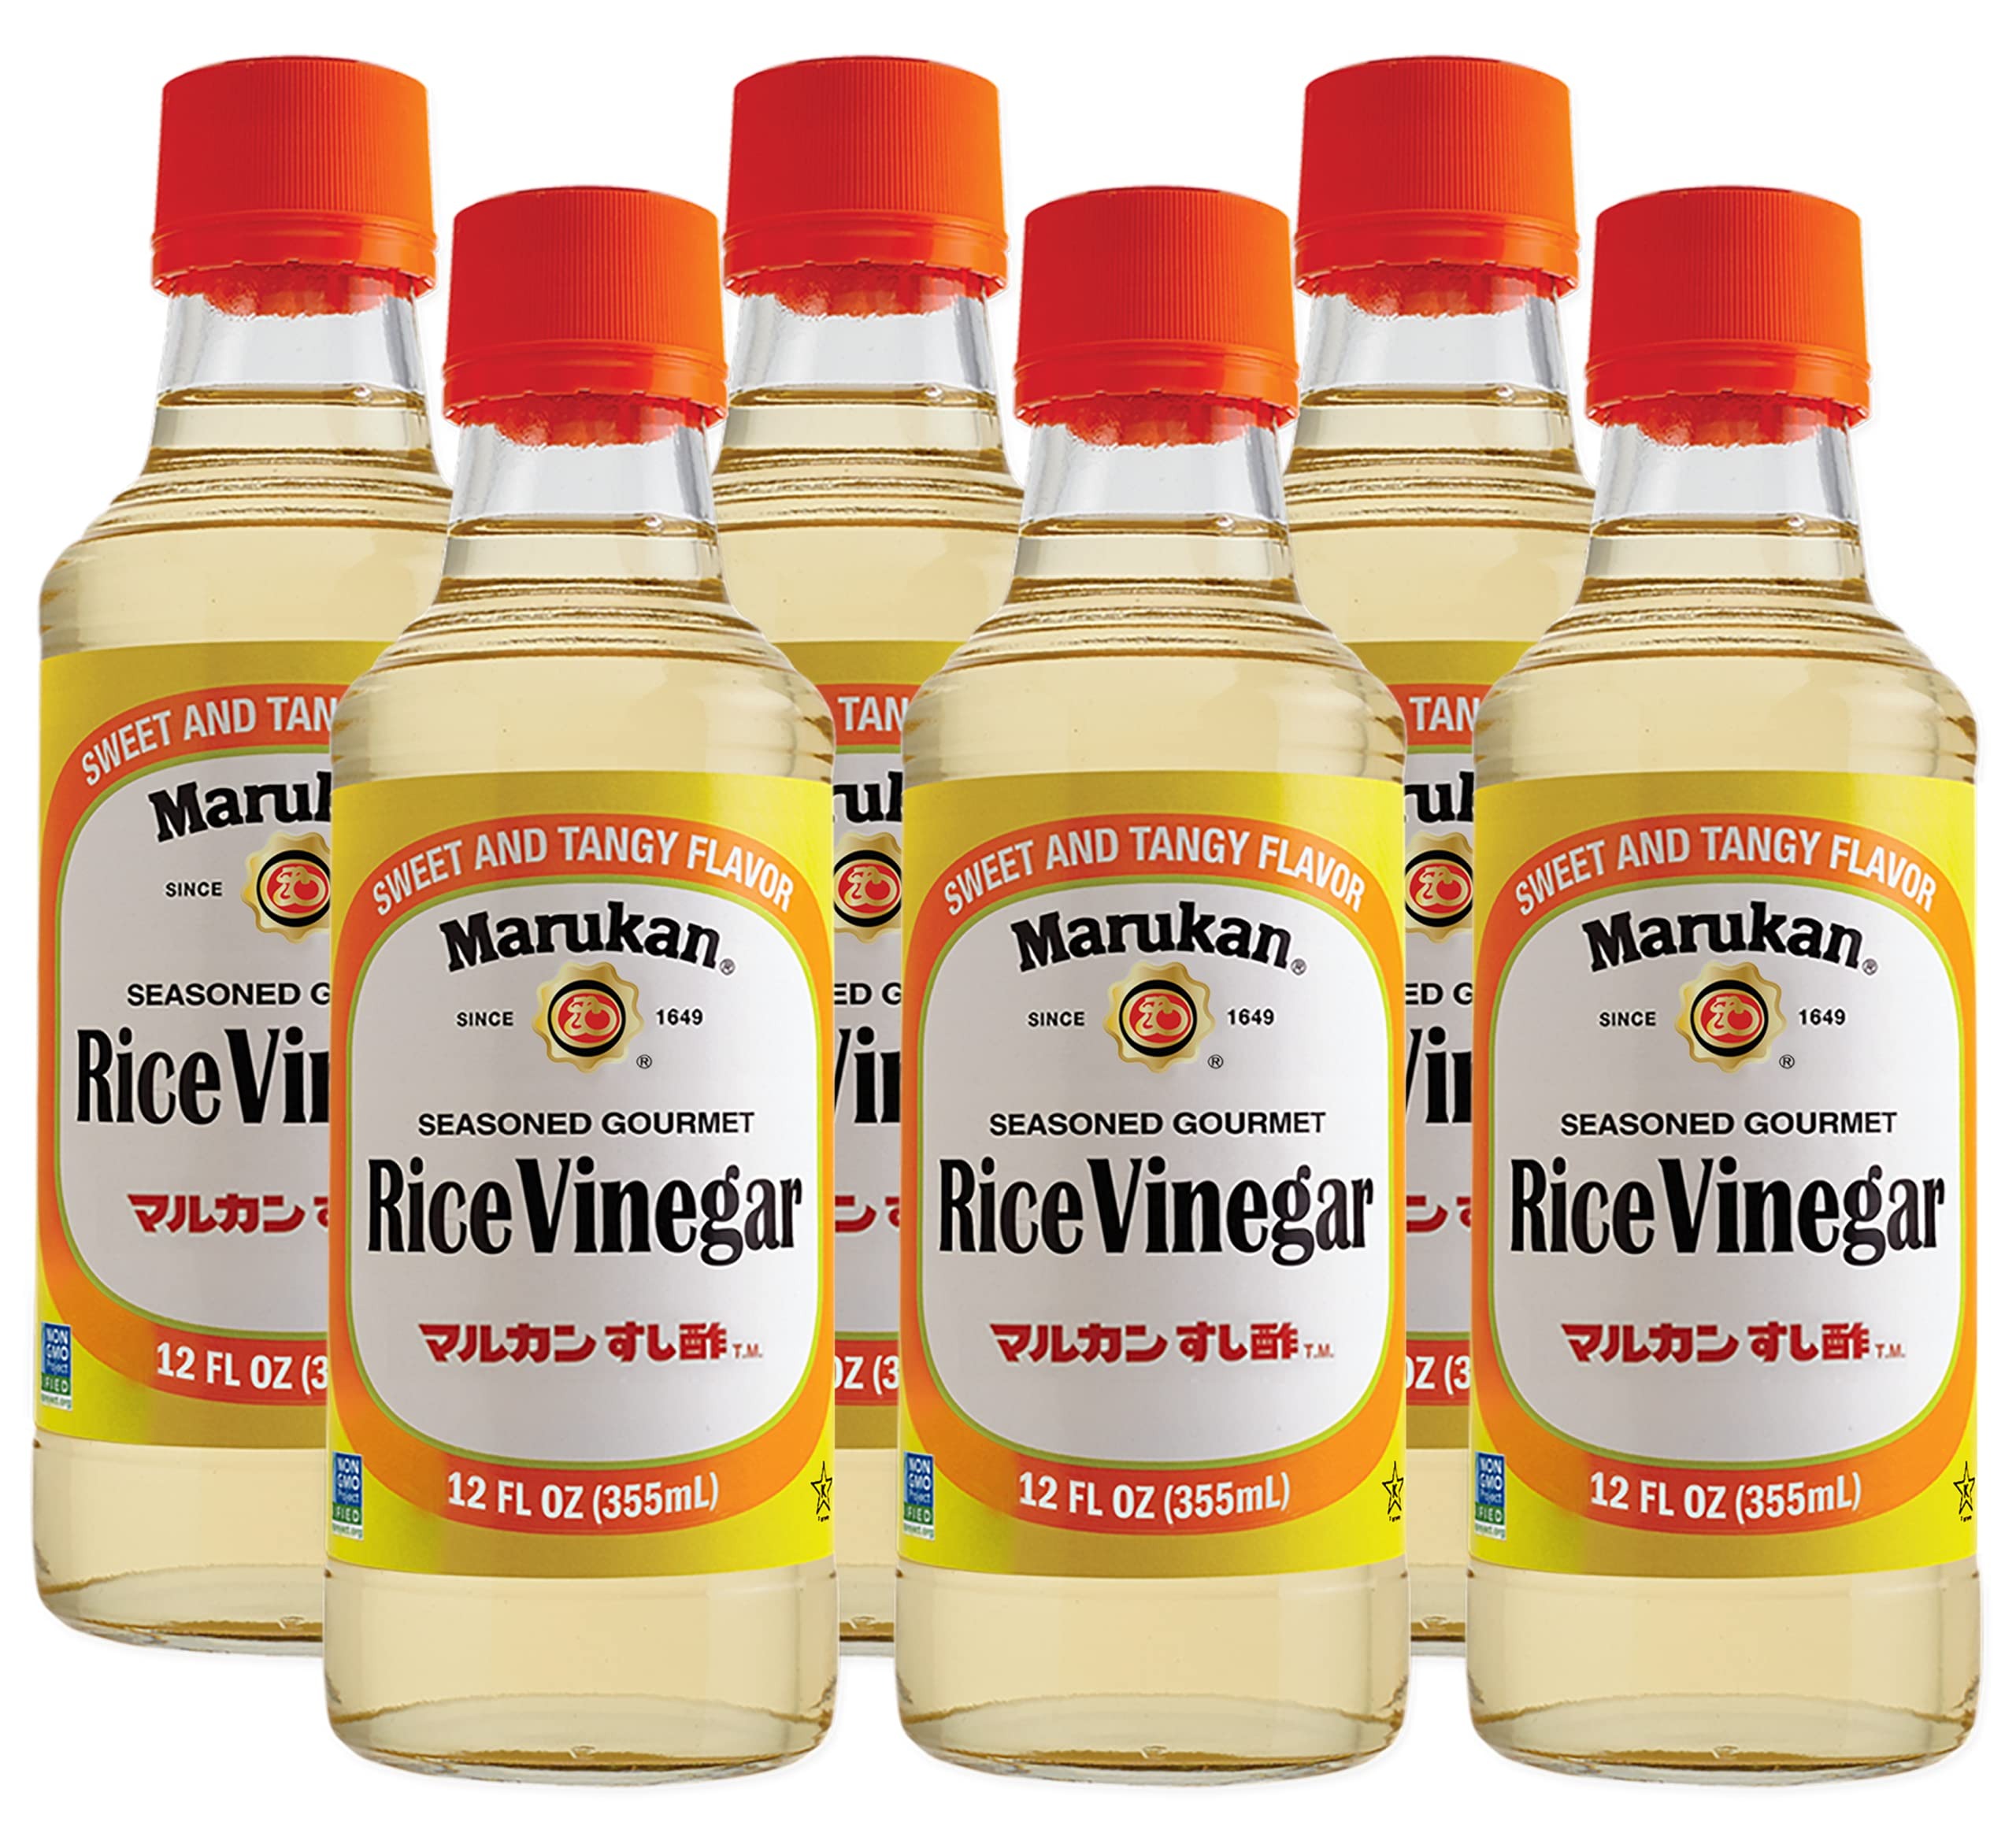
Item Name: Marukan Seasoned Gourmet Rice Vinegar, 12 Ounce Glass Bottle (Pack of 6)
Bullet Point 1: Seasoned Rice Vinegar: This carefully blended rice vinegar can be used to prepare sushi rice in your own home. Because it does not contain any fat, it also serves as a healthy ingredient for marinades by mixing it with your choice of oil.
Bullet Point 2: Gourmet Cooking Ingredient: Our rice vinegars are certified Kosher, Vegan, Gluten Free and Non GMO Project Verified. Try all of our varieties: Seasoned, Unseasoned, Organic, Lite and Original
Bullet Point 3: Finest Ingredients: Our vinegars are made from scratch using select California grown rice and acetic acid bacteria from Japan, where it is delicately cultivated to be used in the fermentation process
Bullet Point 4: Natural Brewed Quality: Our vinegars are slowly and naturally brewed using traditional methods developed over three centuries of experience for a delicate aroma, rich flavor and mild taste
Bullet Point 5: Rich Marukan Tradition: Our rice vinegars are milder yet richer in flavor than any others. They're great for use in salads, seafood, pasta, marinades, stir fry, instant pots, pickling and much more
Value: 72.0
Unit: Fl Oz

Price: 20.77